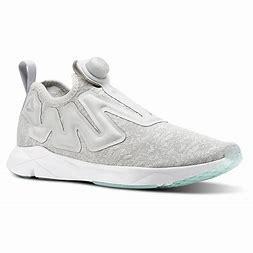
Brand: Reebok
Model: Pump Supreme